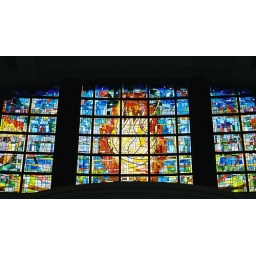
These are the sanctuary stained glass windows the the Congregation Beth-El (reformed Jewish) in Ft. Worth, Texas.